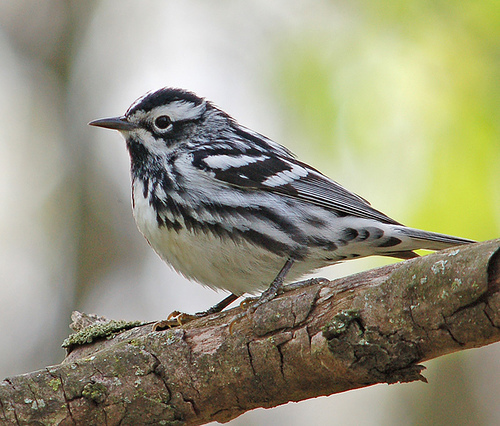
the bird has small beak when compared to its body, it has black throat, and white breast and belly.
this is a white bird with black spots and a small black beak.
a small bird with white base and black stripes throughout its belly, head, and feathers.
a small, white bird with a black-striped pattern on its feathers--excluding its belly and part of its chest.
the bird has a white breast and belly with a zebra striped back and head.
this bird has a white breast with black and white stripes over its body and face, a pointed beak, and dark black eyes.
the bird has a striped wing bar that is black and white and a black bill.
this bird has black and white striped wings, a white belly and rump, and a black cheek patch.
a small round bird with a short beak and black stripes across the predominately white bodythe bird has a straight dark toned beak with a white belly, the backside or wingbars are mixed black and white sloppy stripes.
Species: Black And White Warbler